My Life in Ruins

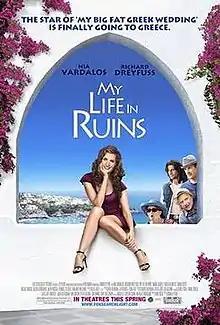
Theatrical release poster

My Life in Ruins (released as Driving Aphrodite in the United Kingdom) is a 2009 romantic-comedy film directed by Donald Petrie and starring Nia Vardalos, Richard Dreyfuss, Alexis Georgoulis, Rachel Dratch, Harland Williams and Alistair McGowan. Set among the ruins of ancient Greece, the film follows a tour guide whose life takes a personal detour, while her group gets entangled in comic situations among the ruins, with a series of unexpected stops along the way. The film was released on May 7, 2009, in Greece and on June 5, 2009, in the United States.